Luisa María Calderón

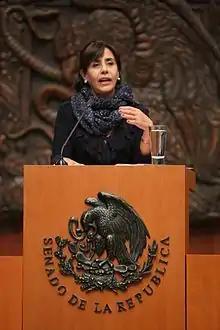
Luisa María de Guadalupe Calderón

Luisa María de Guadalupe Calderón Hinojosa (born October 23, 1956, in Mexico City) is a Mexican politician affiliated with the National Action Party who served in the Senate of Mexico from 2000 until September 2006. She is currently senator-elect as a PAN proportional representative. Her term in the senate began in late 2012 and will continue through 2018. "Cocoa" (her nickname) is known as a champion for women and minority rights throughout Mexico.